Wright-Bellanca WB-2

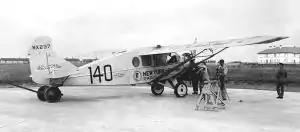
Transatlantic flight June 4–6, 1927 from New York to Eisleben in Germany

The Wright-Bellanca WB-2, was a high wing monoplane aircraft designed by Giuseppe Mario Bellanca, initially for Wright Aeronautical then later Columbia Aircraft Corp.